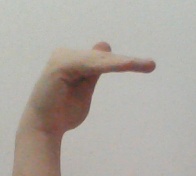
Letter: khaa